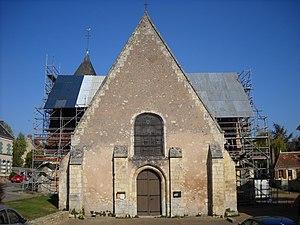
L'église Saint-Germain, à Préaux-du-Perche, Orne, France.
Cet article recense les monuments historiques de l'arrondissement de Mortagne-au-Perche, dans l'Orne, en France.
L'église Saint-Germain est une église catholique située à Préaux-du-Perche, ancienne commune ayant intégré en 2016 Perche en Nocé en France.
Préaux-du-Perche est une ancienne commune française, située dans le département de l'Orne en région Normandie, devenue le 1ᵉʳ janvier 2016 une commune déléguée au sein de la commune nouvelle de Perche en Nocé.